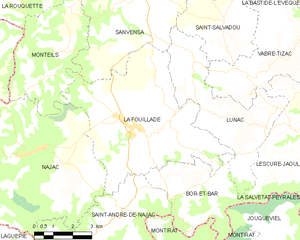
La Fouillade est une commune française située dans le département de l'Aveyron en région Occitanie.